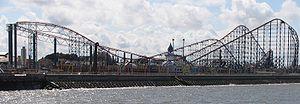
Big One sont des méga montagnes russes et des hyper montagnes russes du parc Pleasure Beach, Blackpool, situé à Blackpool, dans le Lancashire, au Royaume-Uni ouvertes depuis le 28 mai 1994.